Jean-François Collange

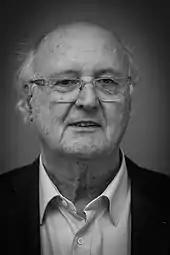
Jean-François Collange (2013)

Jean-François Collange (born Le Puy-en-Velay, 1944) is a French Lutheran pastor and professor of theology.